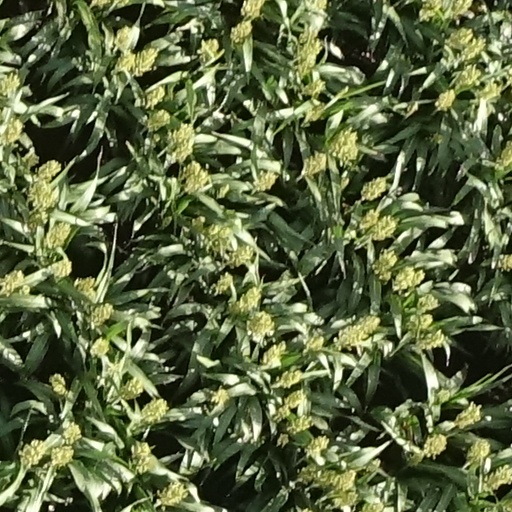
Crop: sorghum